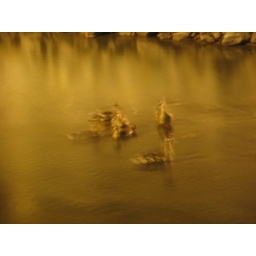
ducks in a dirty Beaver Dam WI river with a long exp time.